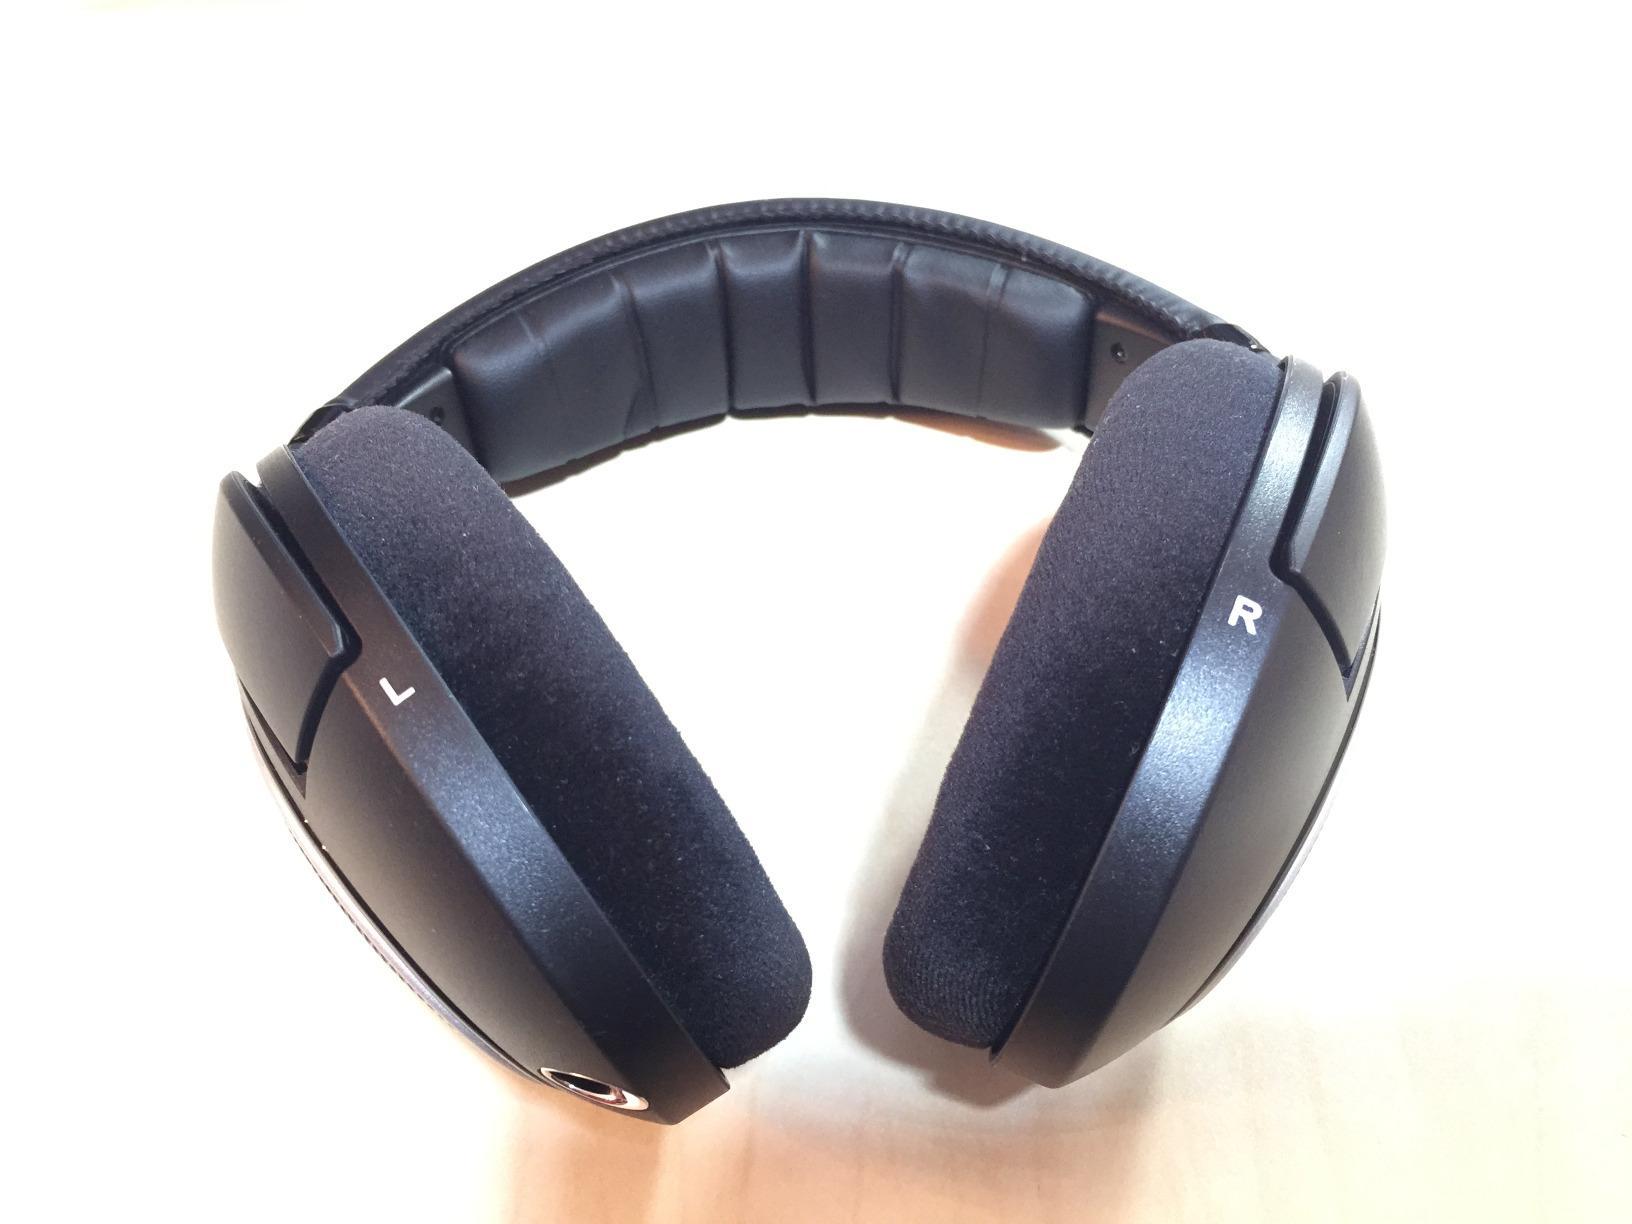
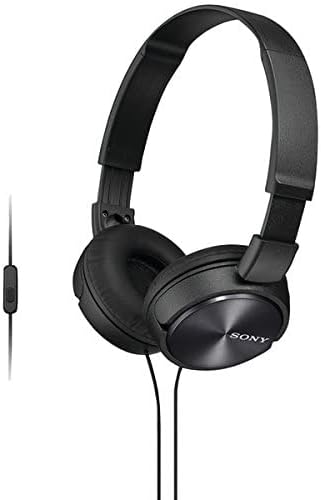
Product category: headphones
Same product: no